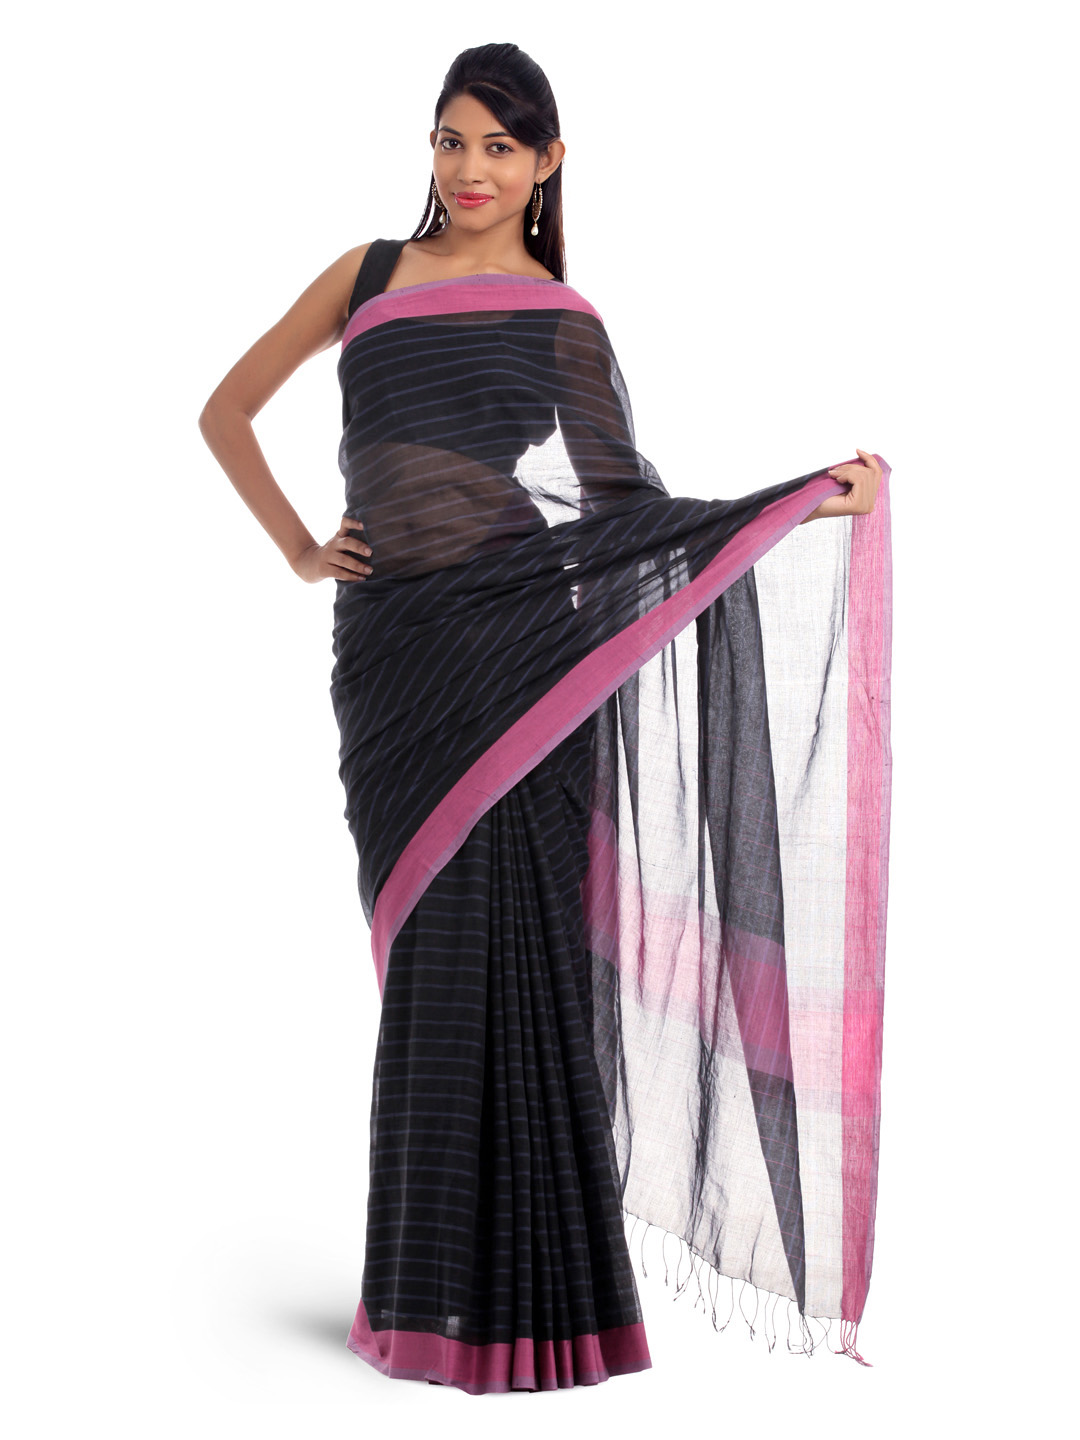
Fabindia Black Striped Saree
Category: Apparel / Saree / Sarees
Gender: Women
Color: Black
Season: Summer 2012
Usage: Ethnic